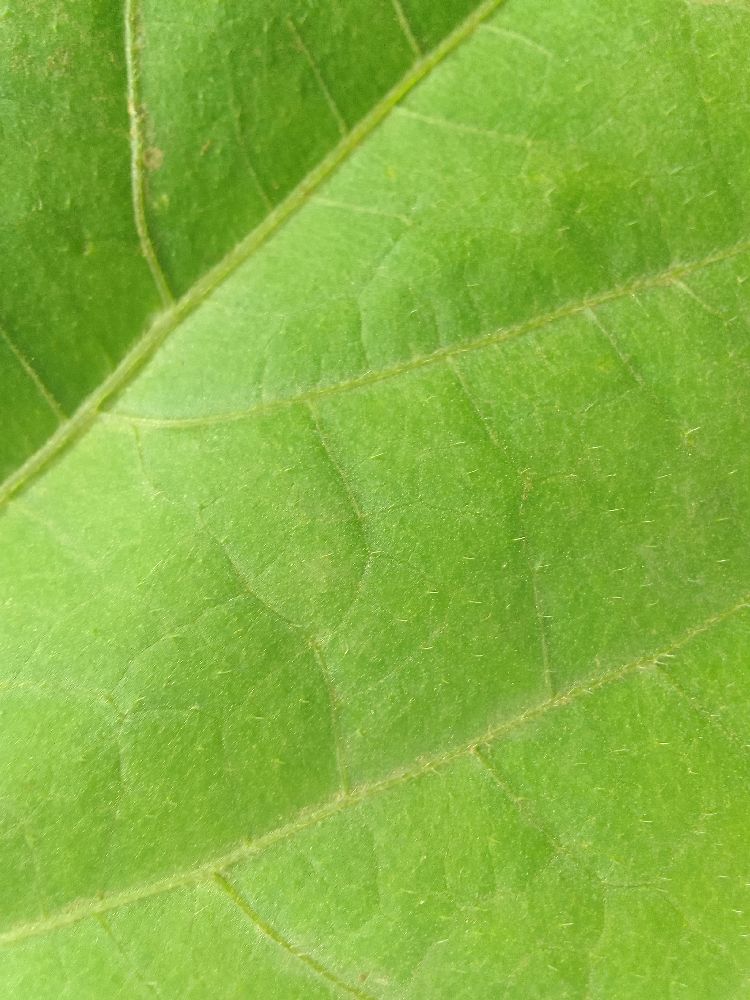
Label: healthy